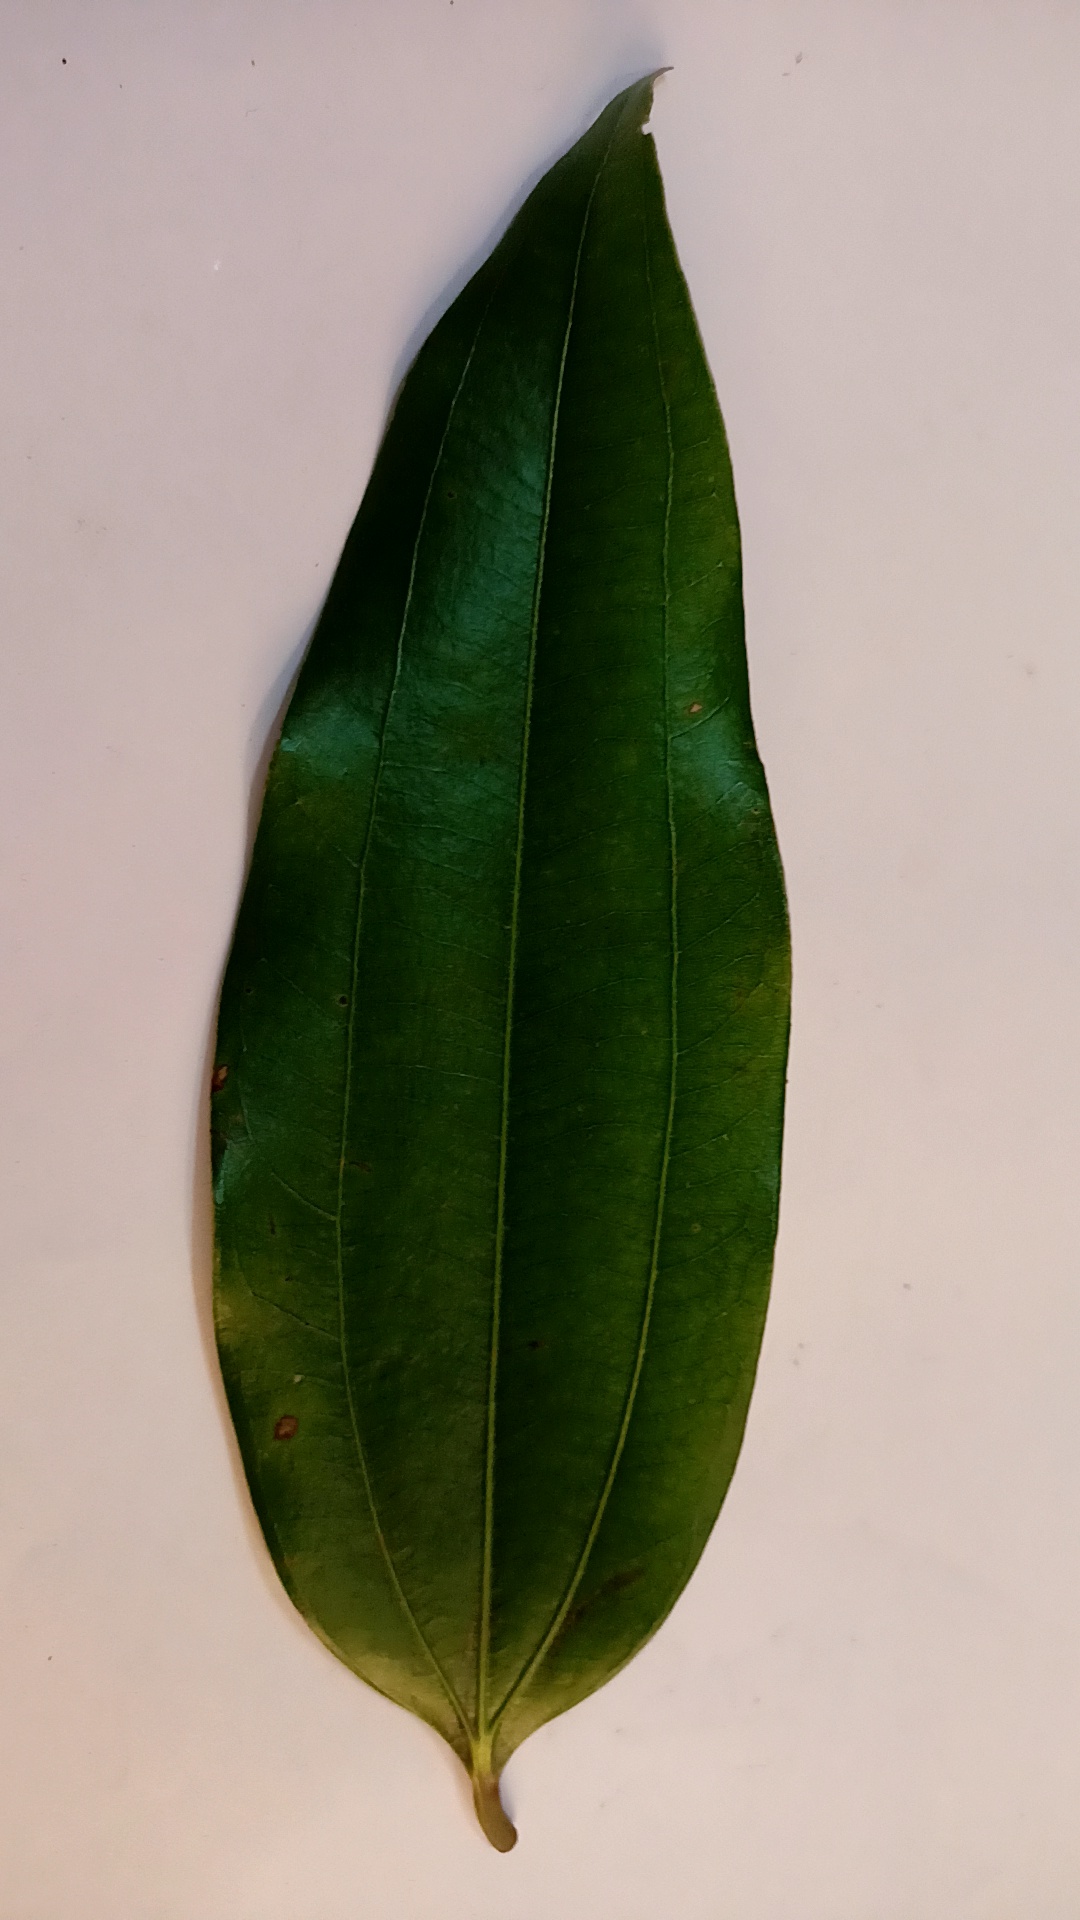
Label: Disease